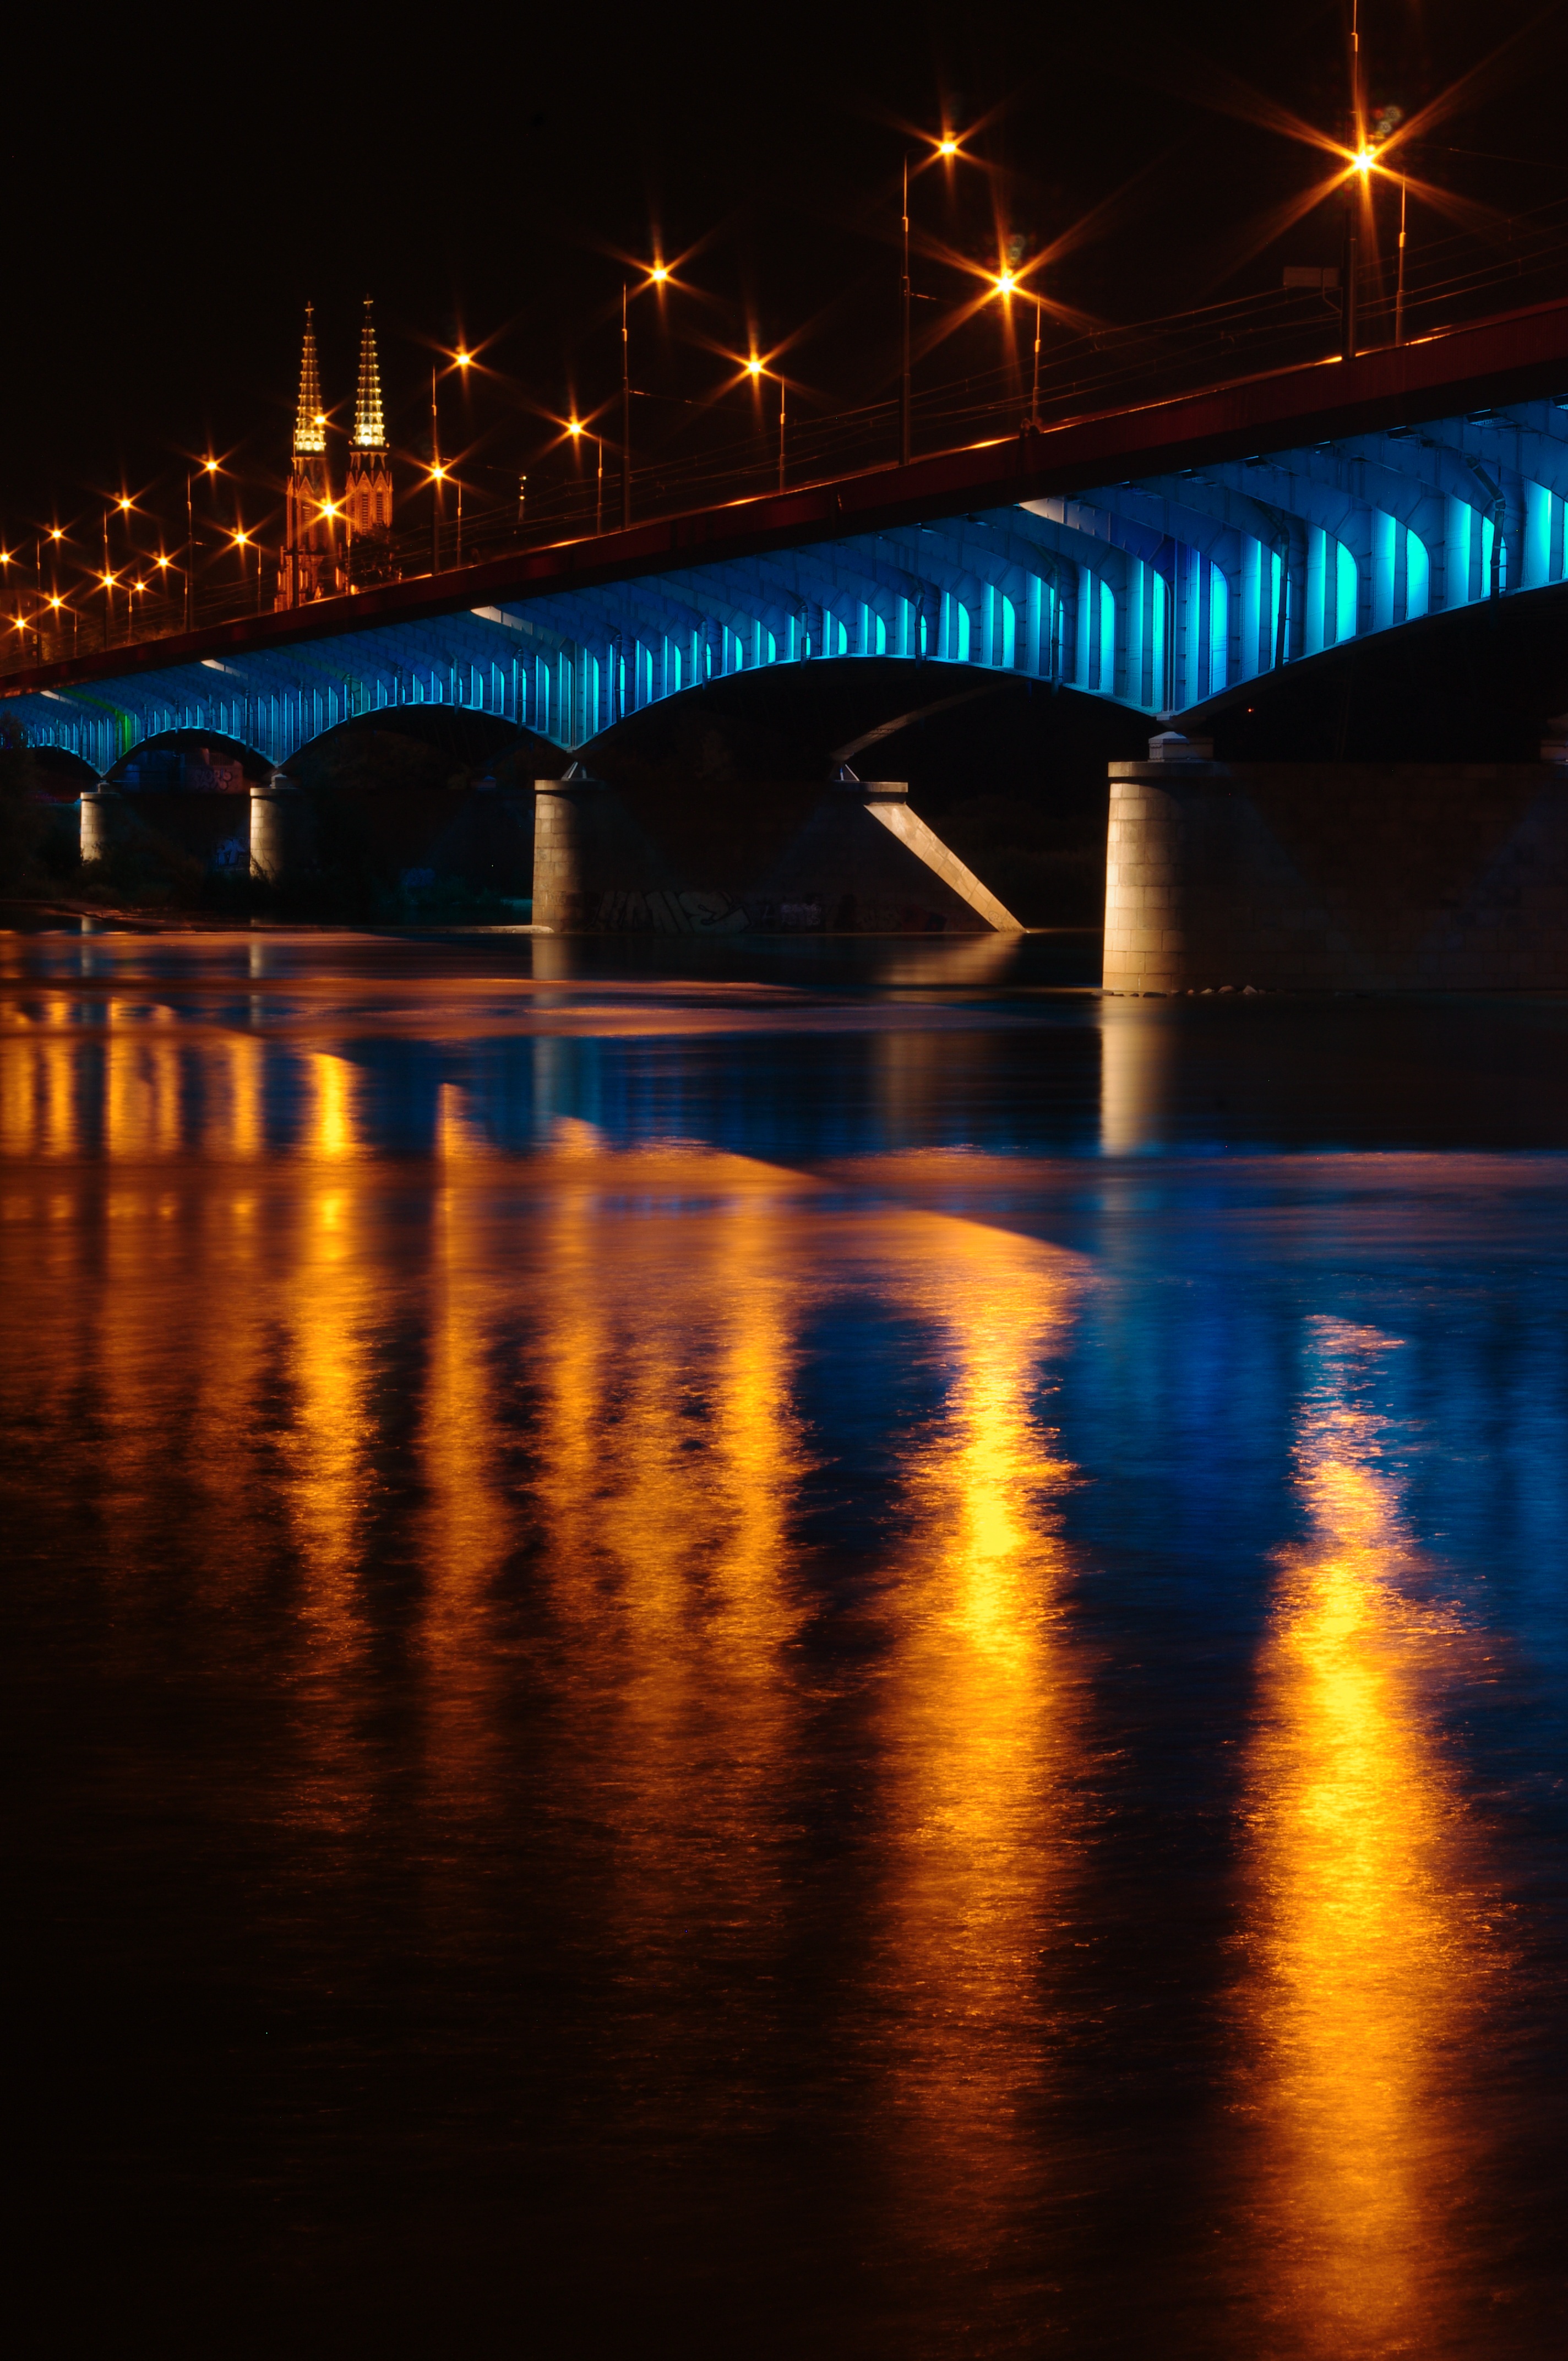
light, bridge, night, dawn, atmosphere, dusk, evening, reflection, darkness, long exposure, old town, warsaw, the viaduct, wisla, the old town